Raisa Smetanina

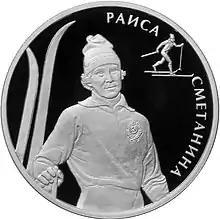
Smetanina on a 2013 Russian coin

Raisa Petrovna Smetanina (born 29 February 1952) is a Komi cross-country skiing champion, representing the Soviet Union and later the Unified Team at the Winter Olympic games. She is the first woman in history to win ten Winter Olympic medals.